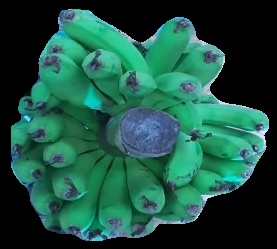
Variety: pachbale
Grade: grade2